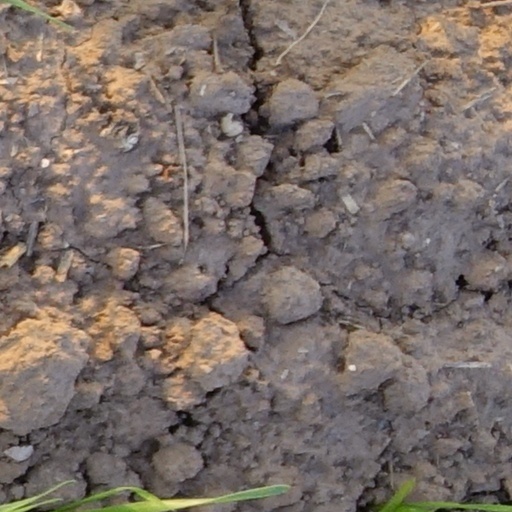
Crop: wheat